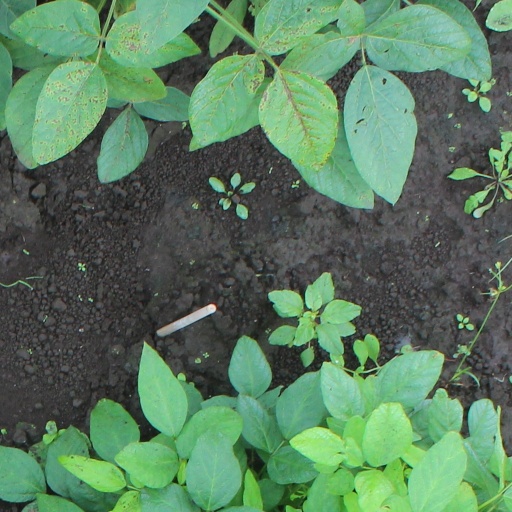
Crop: soybean